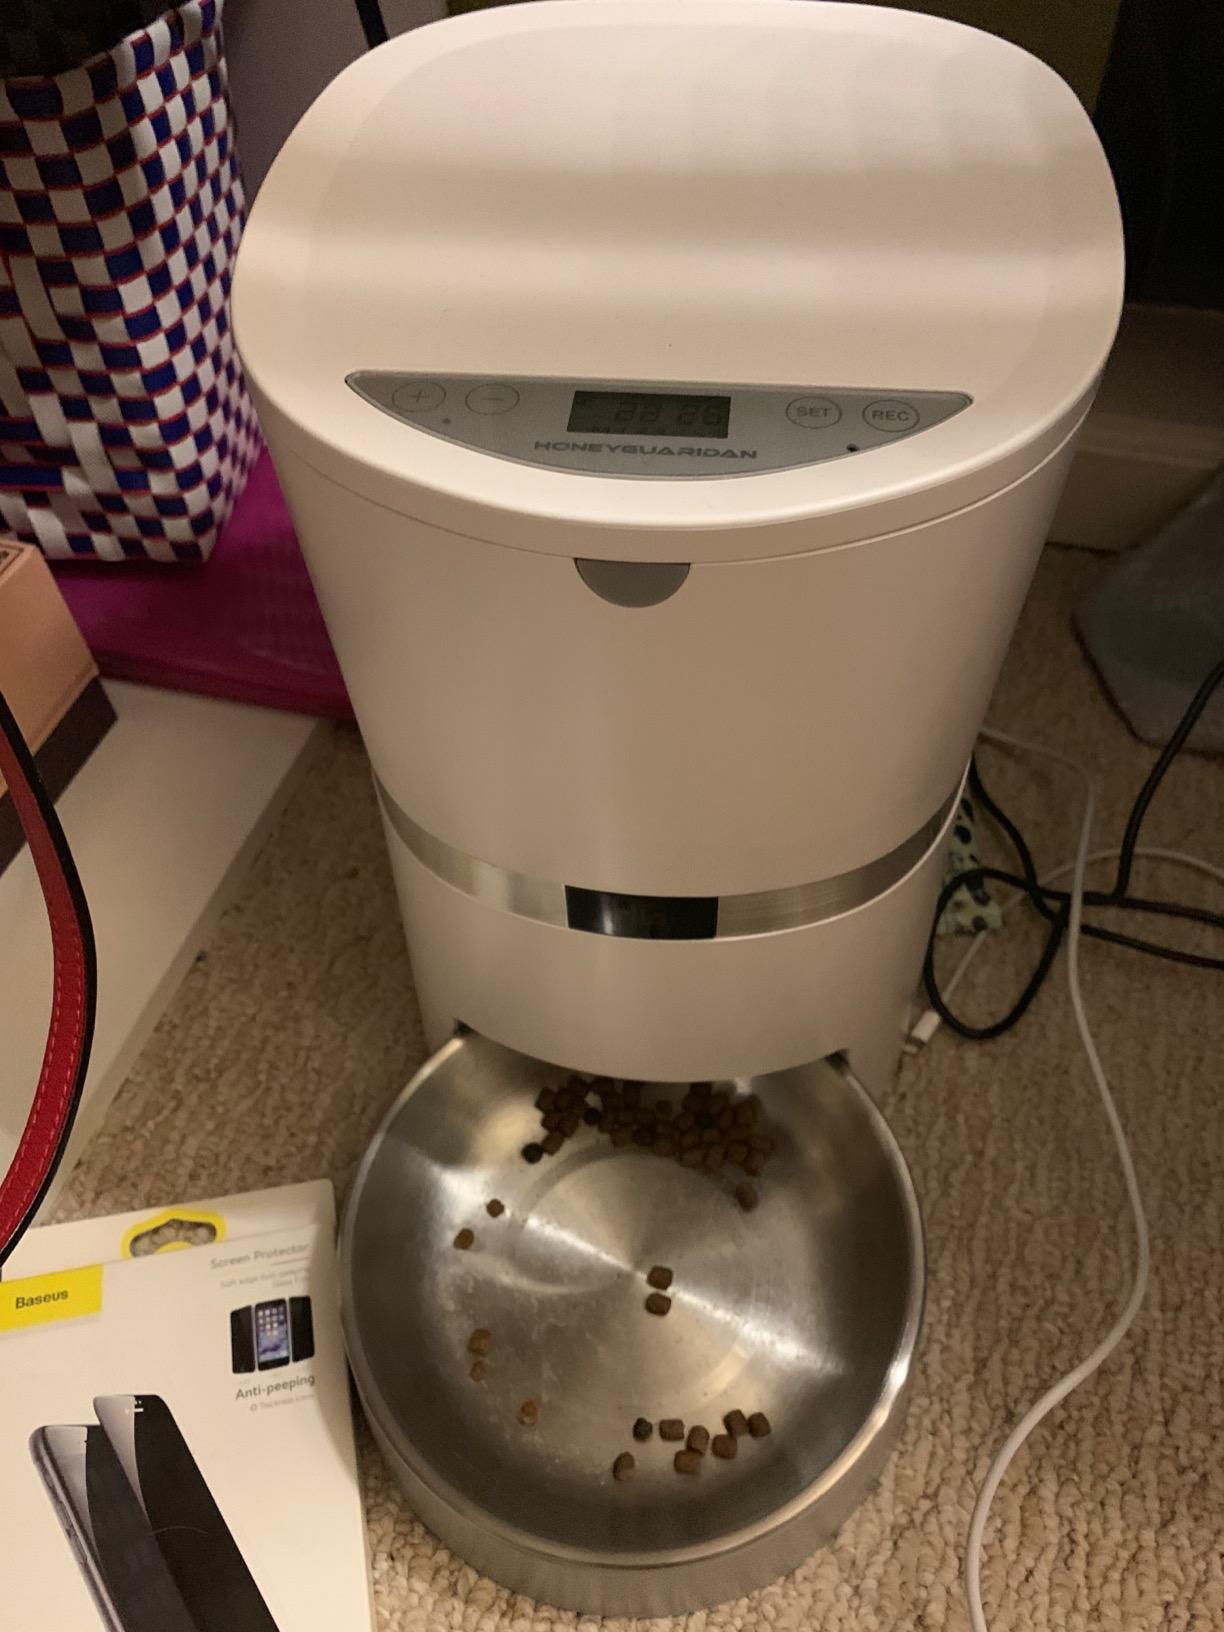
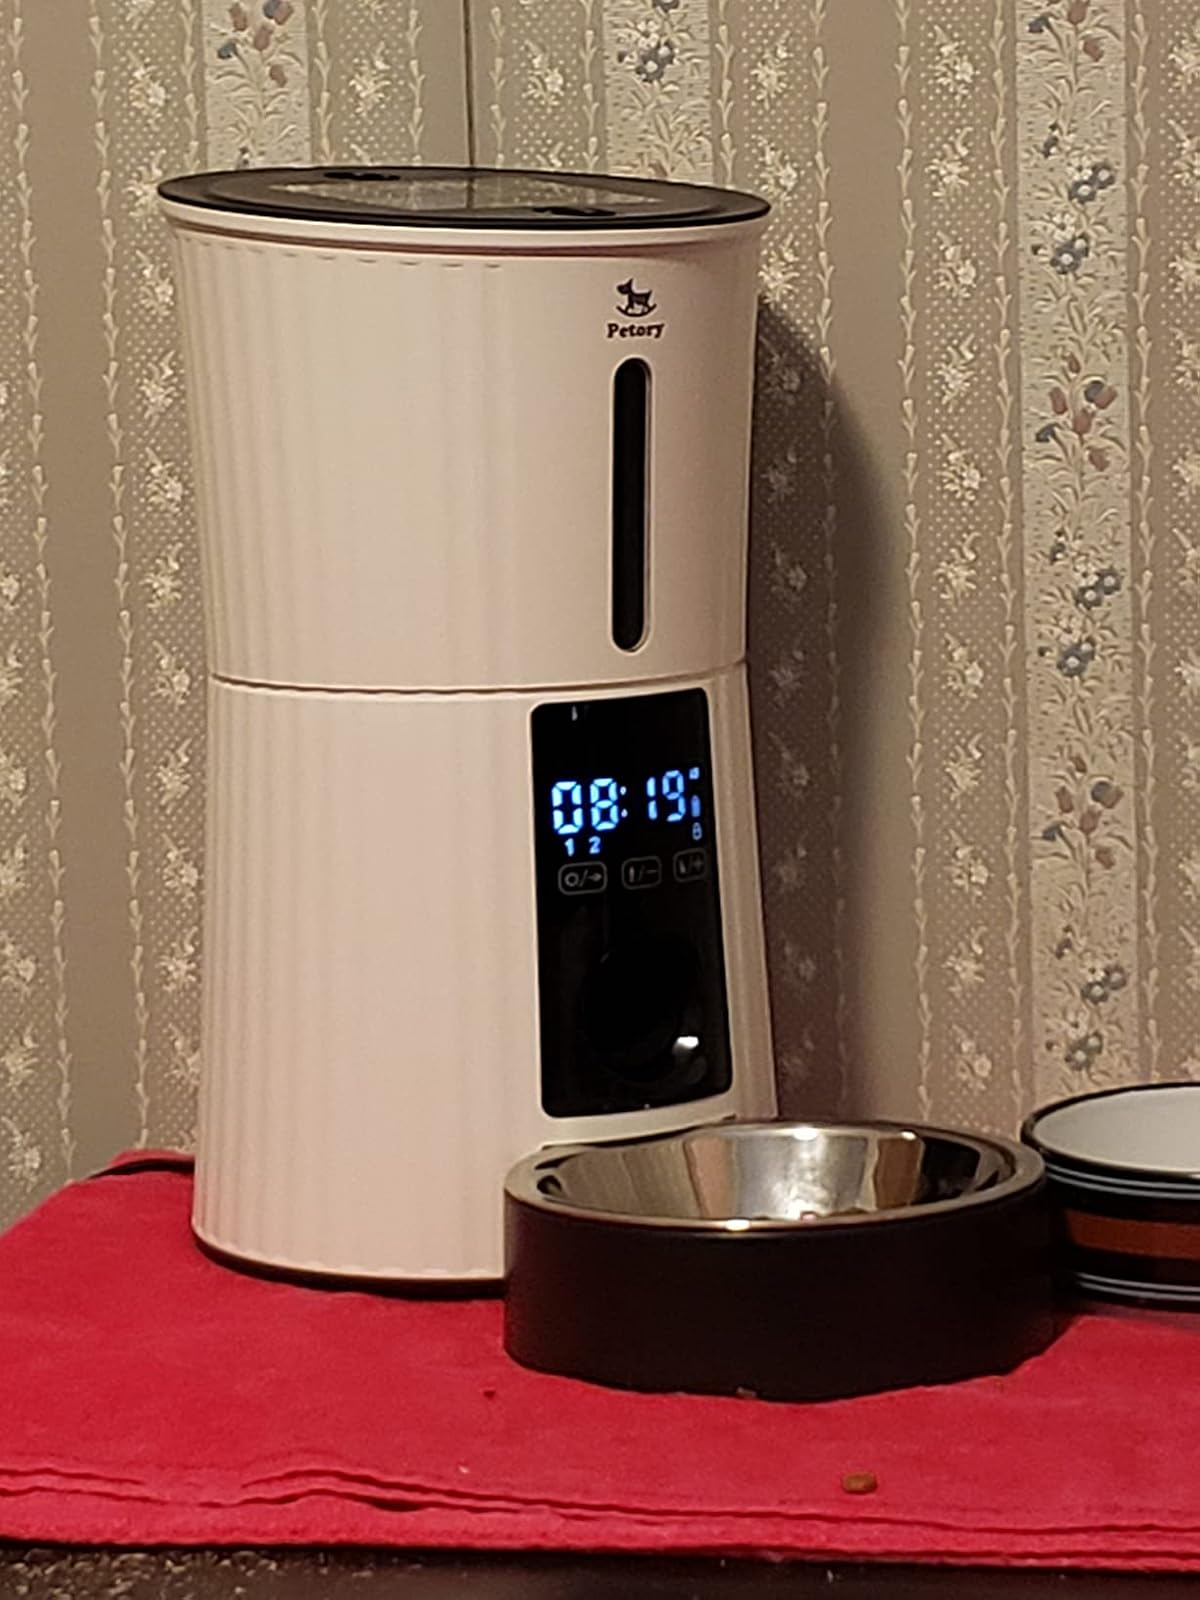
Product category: items_feeder
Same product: no